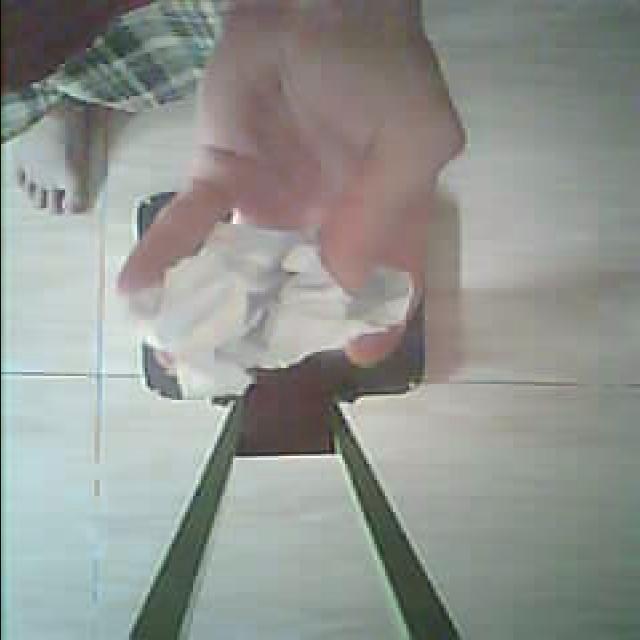
Label: tissues